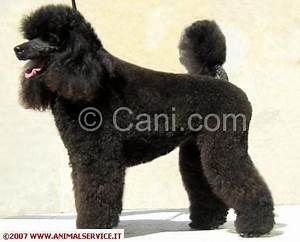
Label: dog